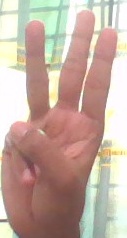
ASL sign: W